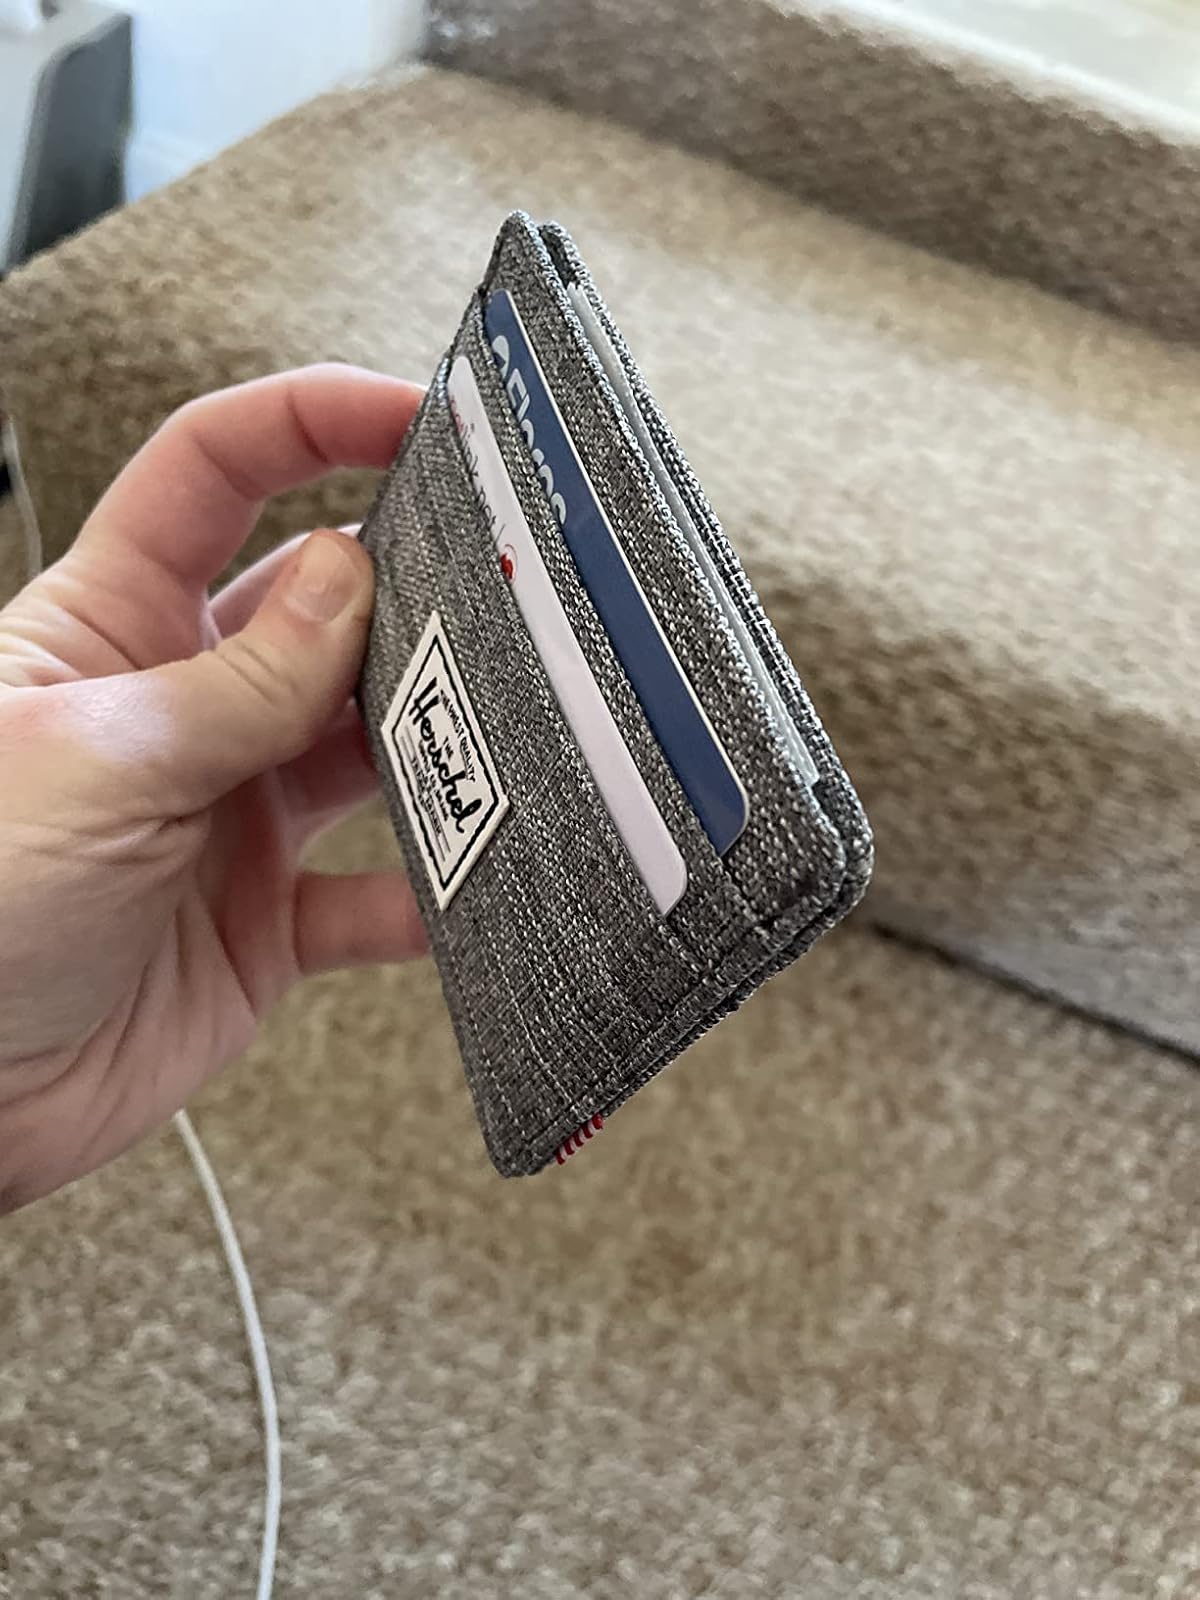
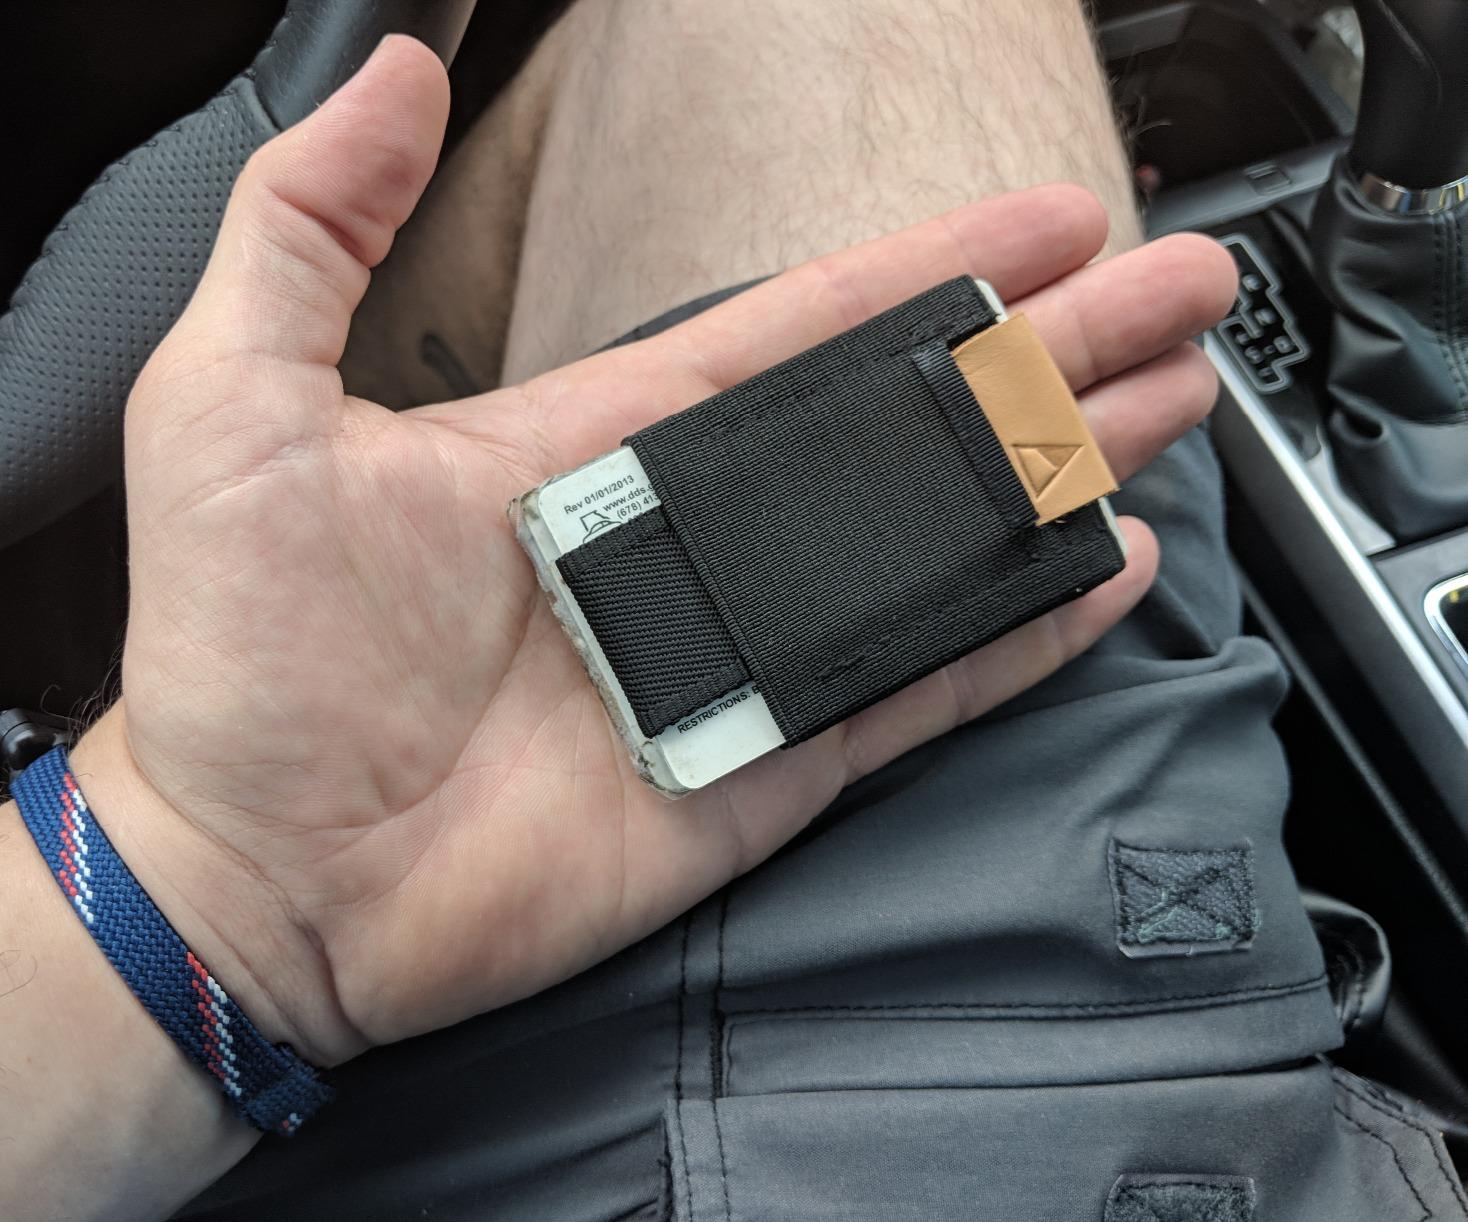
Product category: accessories_wallet
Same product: no